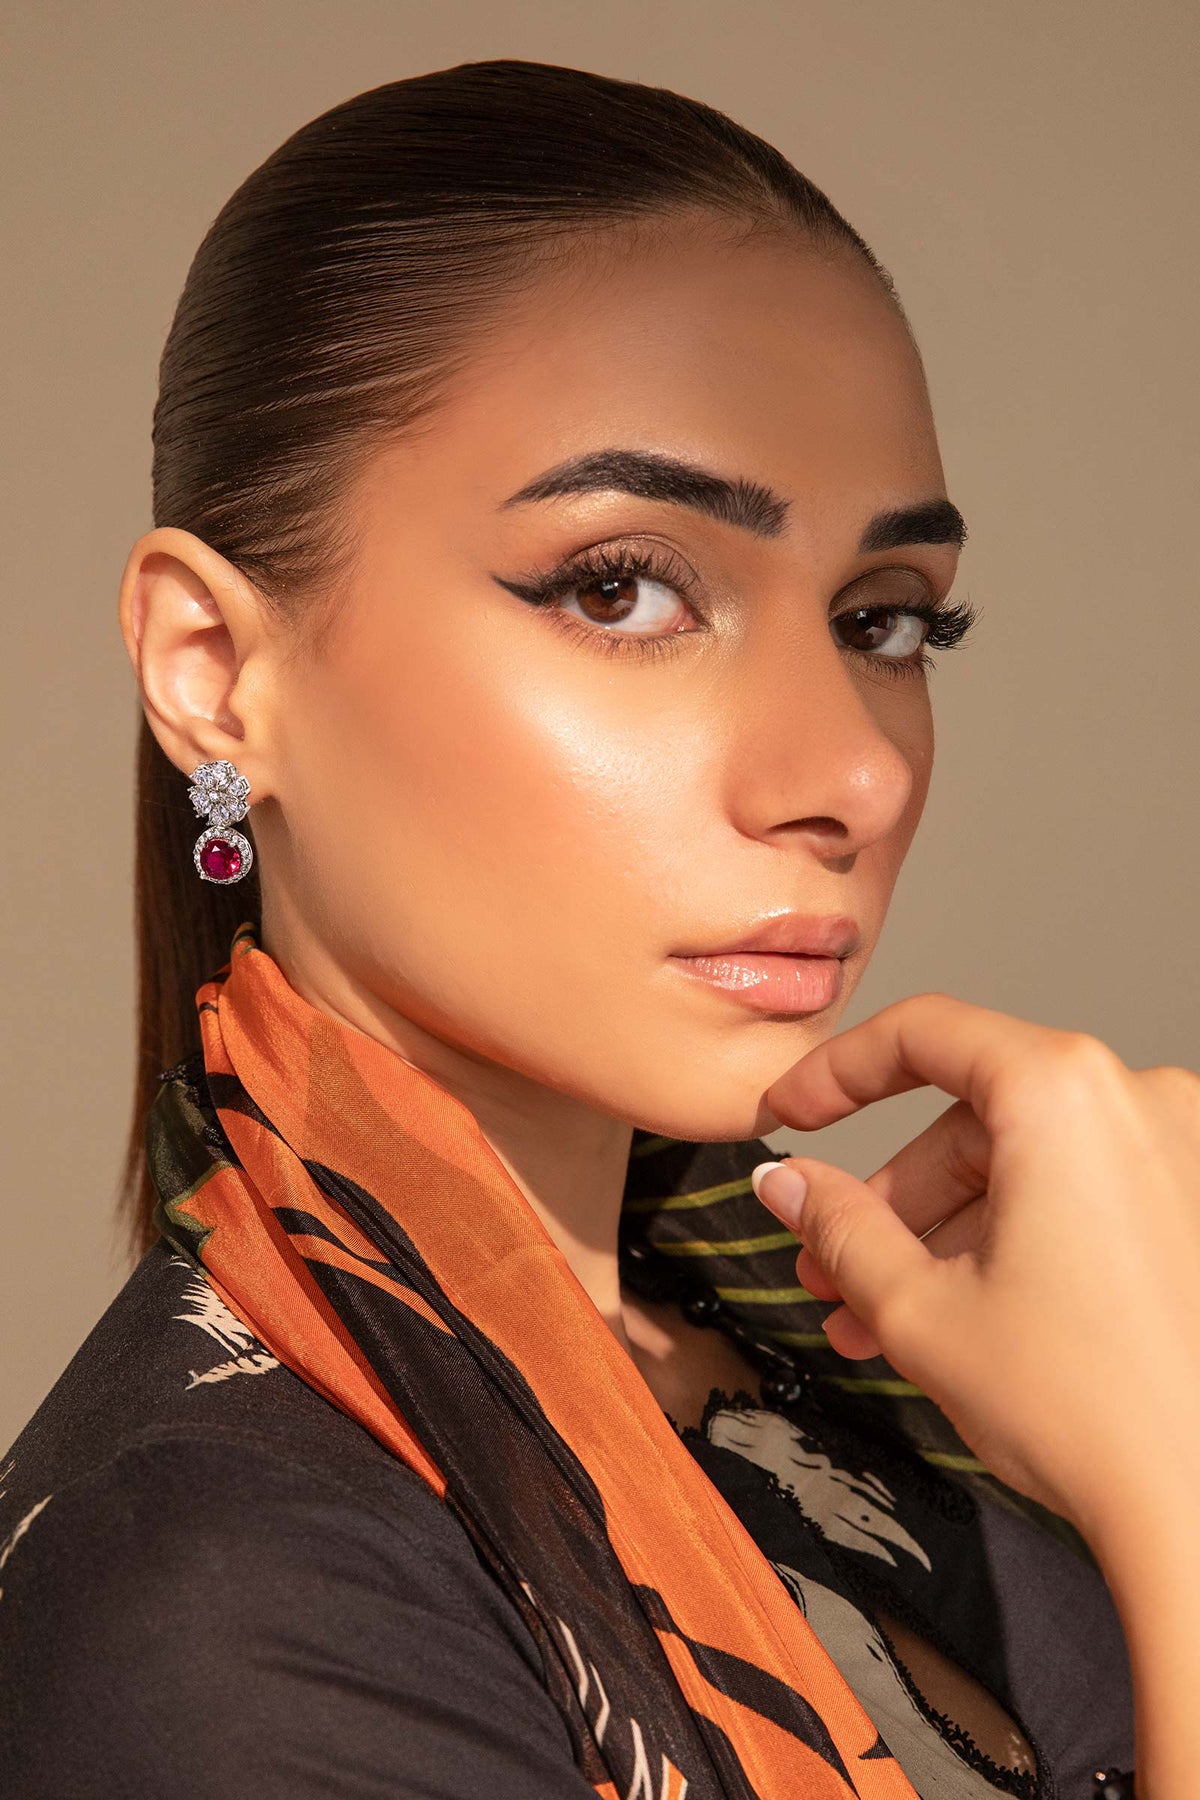
black multi kashmir stone earring